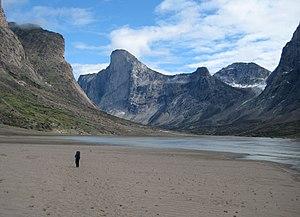
Le Parc national Auyuittuq est un parc national canadien situé sur la péninsule de Cumberland, à l'est de l'Île de Baffin au Nunavut. Le nom du parc signifie « La terre qui ne fond jamais » en inuktitut. Le paysage est constitué de fjords et de glaciers.
Les parcs nationaux du Canada sont constitués de plus de quarante aires protégées, dont 42 parcs nationaux et réserves de parcs nationaux, quatre aires marines nationales de conservation et un site canadien. Le réseau des parcs nationaux comprend 167 lieux historiques nationaux, qui, comme les parcs, sont gérés par Parcs Canada.
La toundra des hauts-plateaux de Davis est une écorégion terrestre nord-américaine du type toundra du World Wildlife Fund